The Secret Disco Revolution

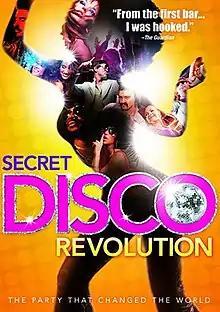
Film poster

The Secret Disco Revolution is a Canadian documentary film, directed by Jamie Kastner and released in 2012. Profiling the disco genre of music and the club culture surrounding it, the film is structured around academic Alice Echols's thesis that the genre played an important role in spurring advances in gender, racial and LGBTQ equality in the late 1970s and 1980s.